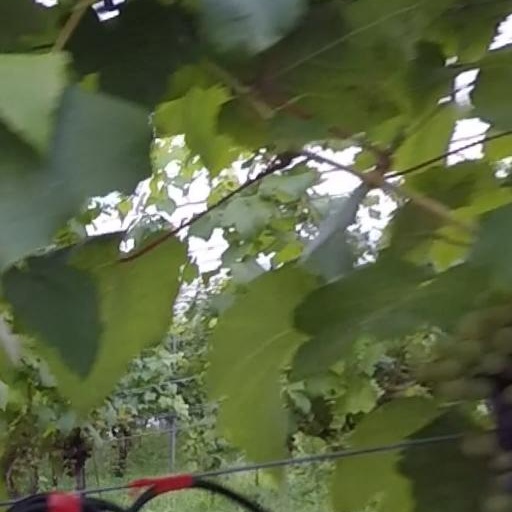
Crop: grape